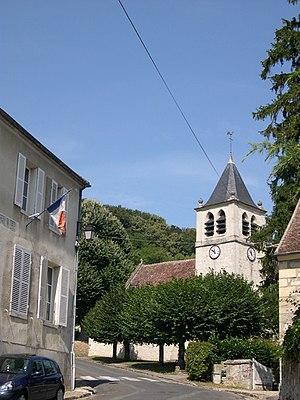
Cet article recense les monuments historiques français classés en 1913.
Ronquerolles est une commune française située dans le département du Val-d'Oise en région Île-de-France. Elle appartient à l'unité urbaine de Persan - Beaumont-sur-Oise.
Cette liste recense les monuments historiques du département du Val-d'Oise, en France.